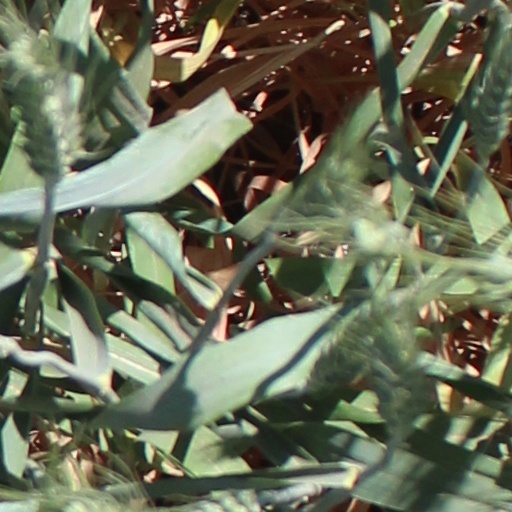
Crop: wheat